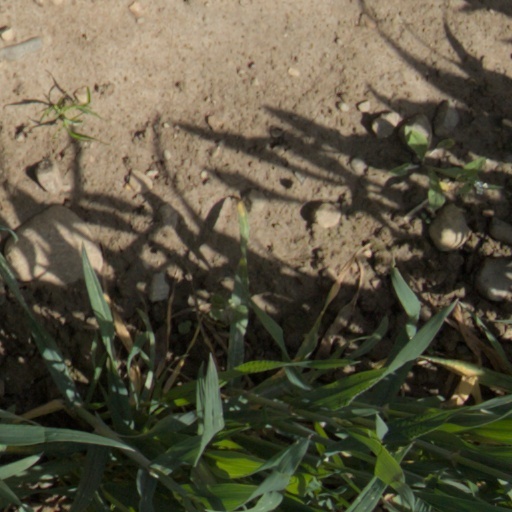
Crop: wheat